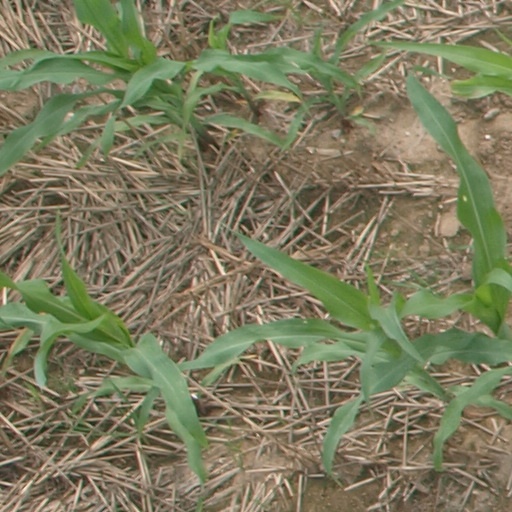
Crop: maize; corn